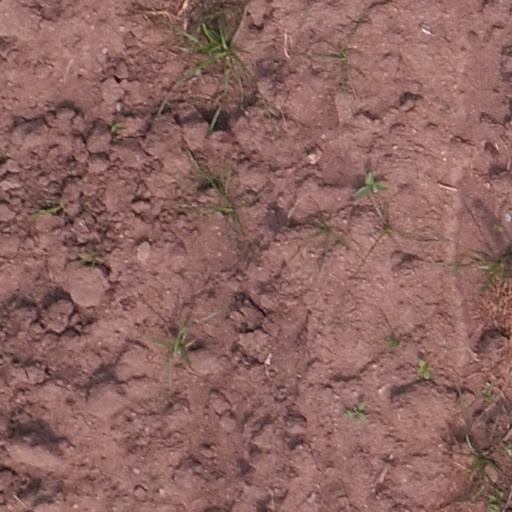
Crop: maize; corn